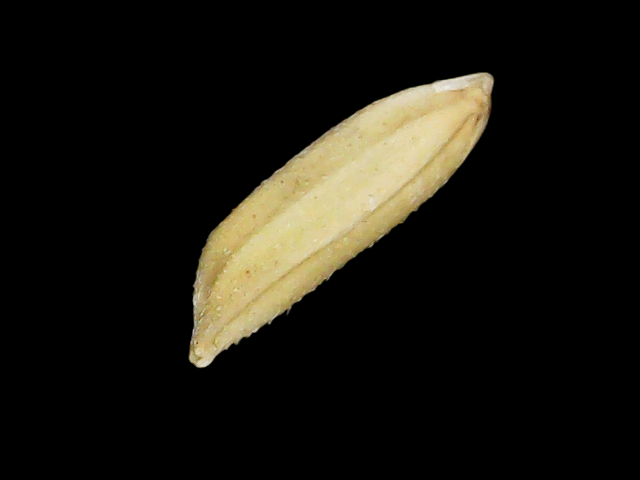
Rice variety: Binadhan26